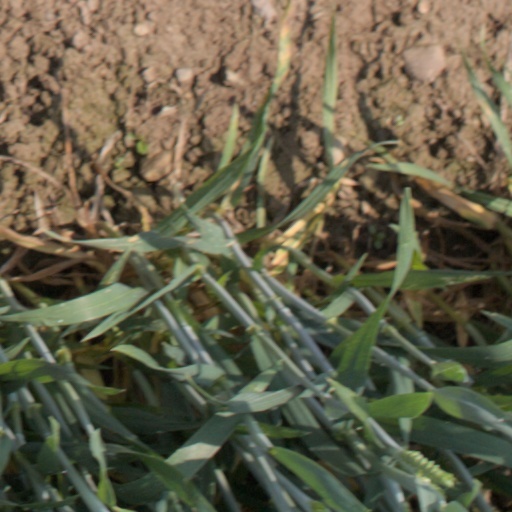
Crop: wheat